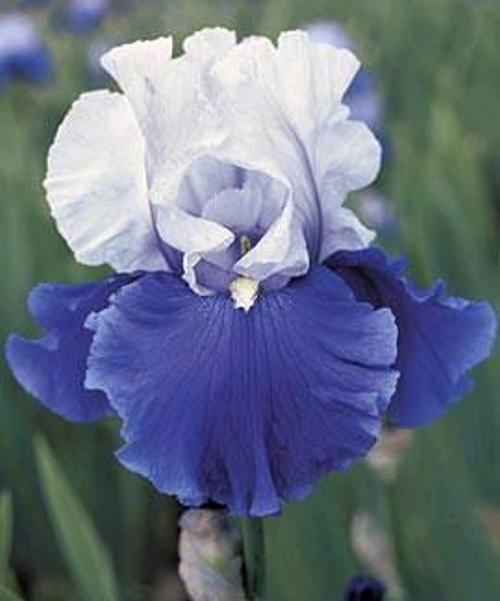
Flower: Iris